Tommy Thompson (quarterback)

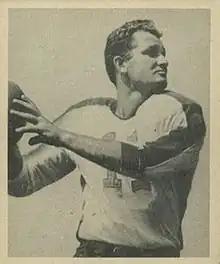
Thompson on a 1948 Bowman football card

Thomas Pryor Thompson (August 15, 1916 – April 22, 1989) was an American professional football quarterback in the National Football League (NFL) and Canadian Football League (CFL).